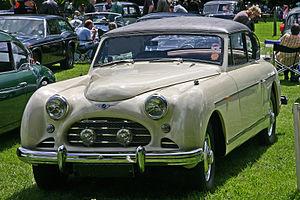
La première génération des Jensen Interceptor fut le deuxième voiture faite par Jensen Motors après la Seconde Guerre mondiale et a été produite entre 1950 et 1957. Jensen réutilisera plus tard le nom pour une autre voiture.